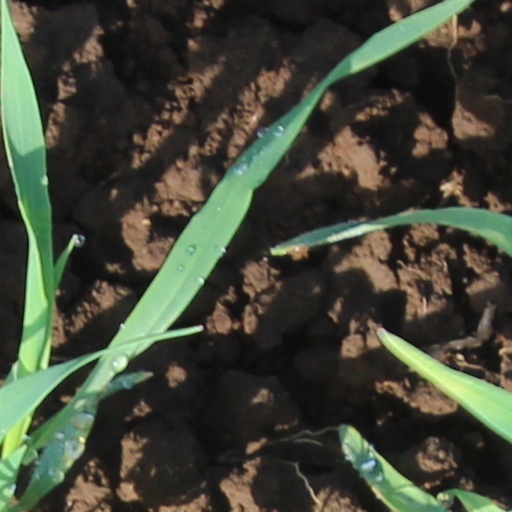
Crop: wheat